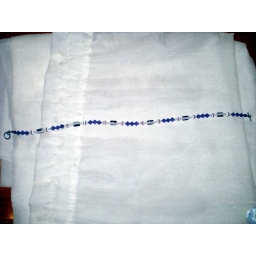
18&amp;quot; silver, black, white, and purple choker in glass and silver.I particularly like how the white beads lay over the black.